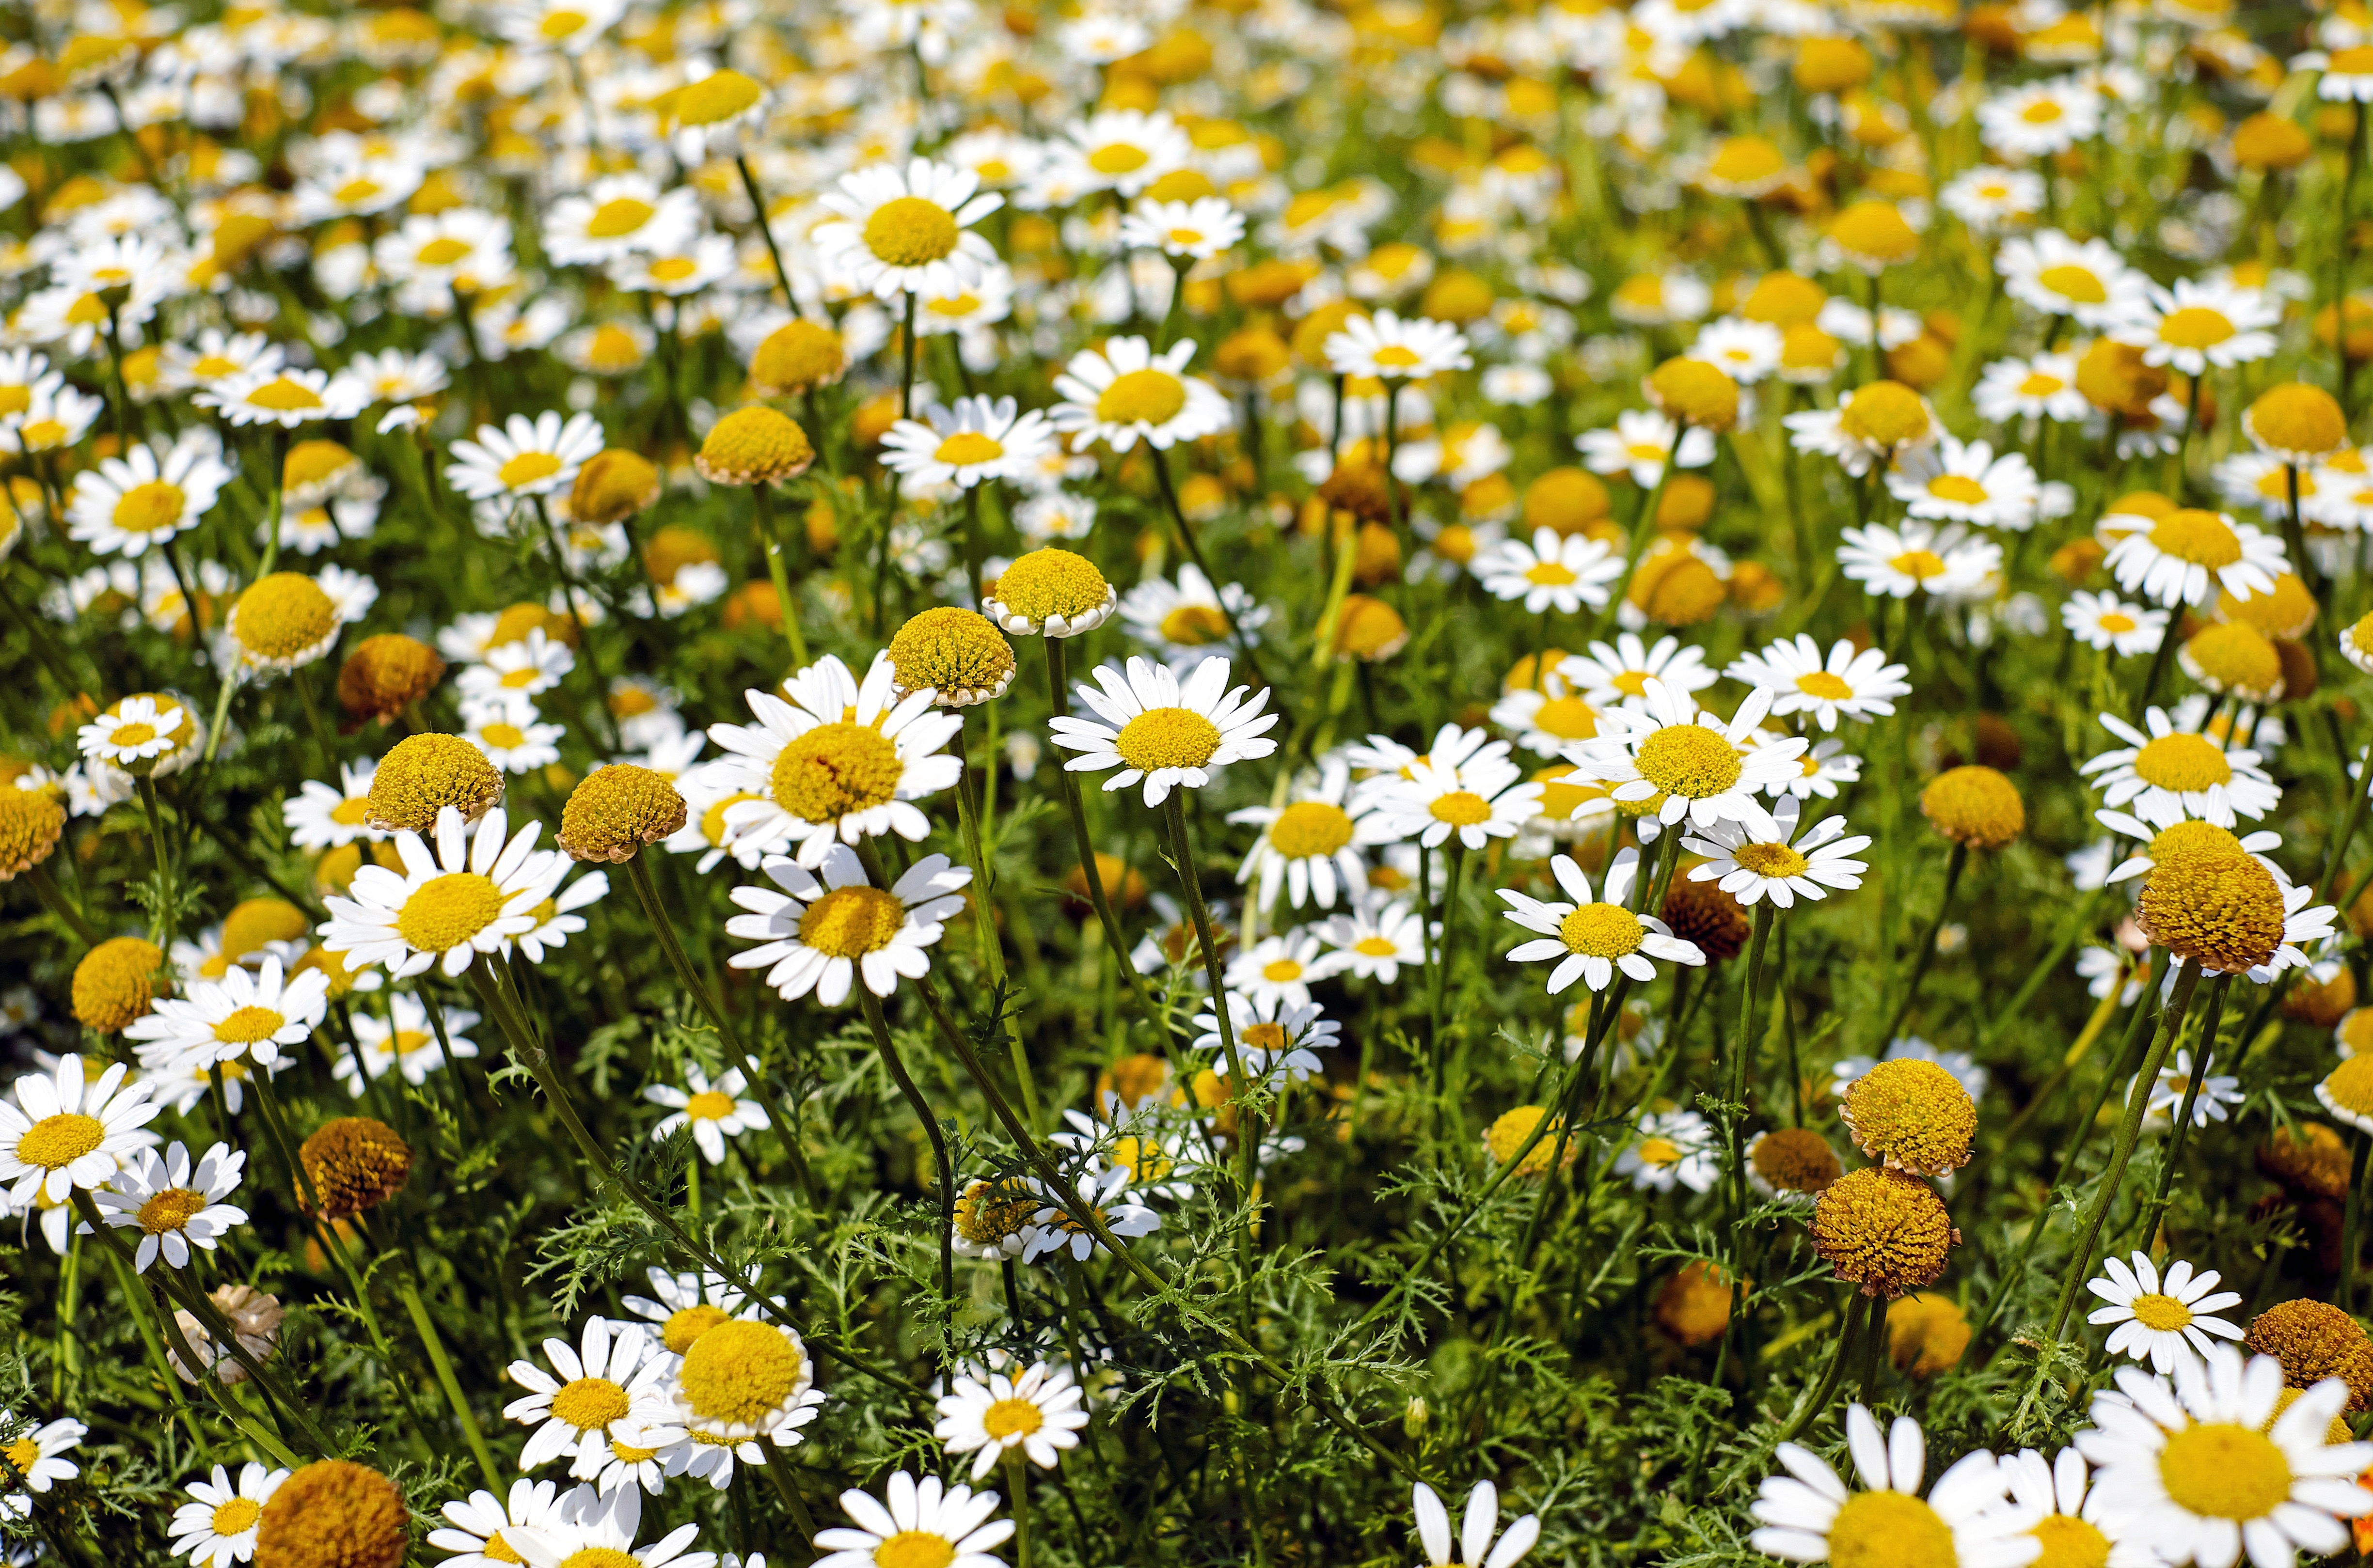
grass, plant, field, lawn, meadow, flower, bloom, daisy, herb, flora, wildflower, flowers, habitat, ecosystem, flowering plant, daisy family, medicinal herbs, bertram root, oxeye daisy, annual plant, land plant, chamaemelum nobile, marguerite daisy, tanacetum parthenium